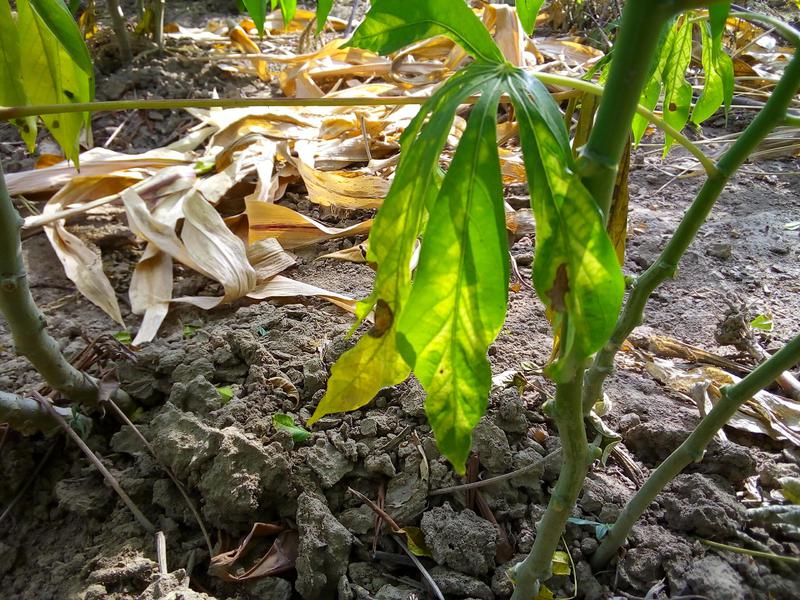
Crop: cassava
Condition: mosaic_disease